Wild West (role-playing game)

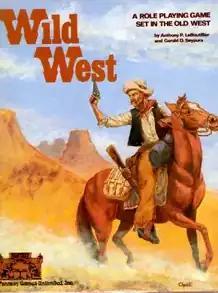
Cover art by Bob Charrette

Wild West is a role-playing game published by Fantasy Games Unlimited (FGU) in 1981 that is set in the Wild West frontier.